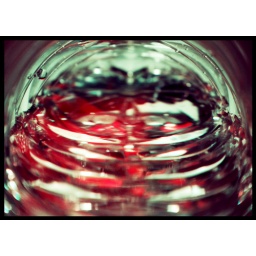
office in a bottle